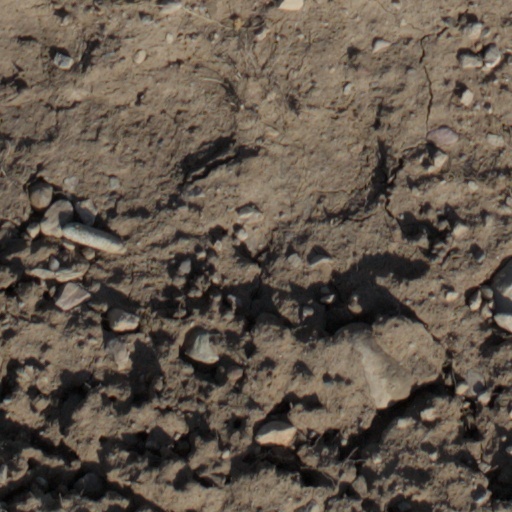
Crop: wheat